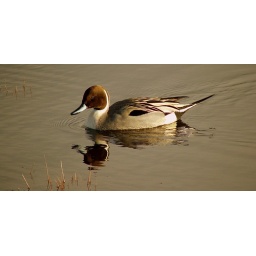
This beautiful duck was swimming in a puddle next to the parking lot at school today.